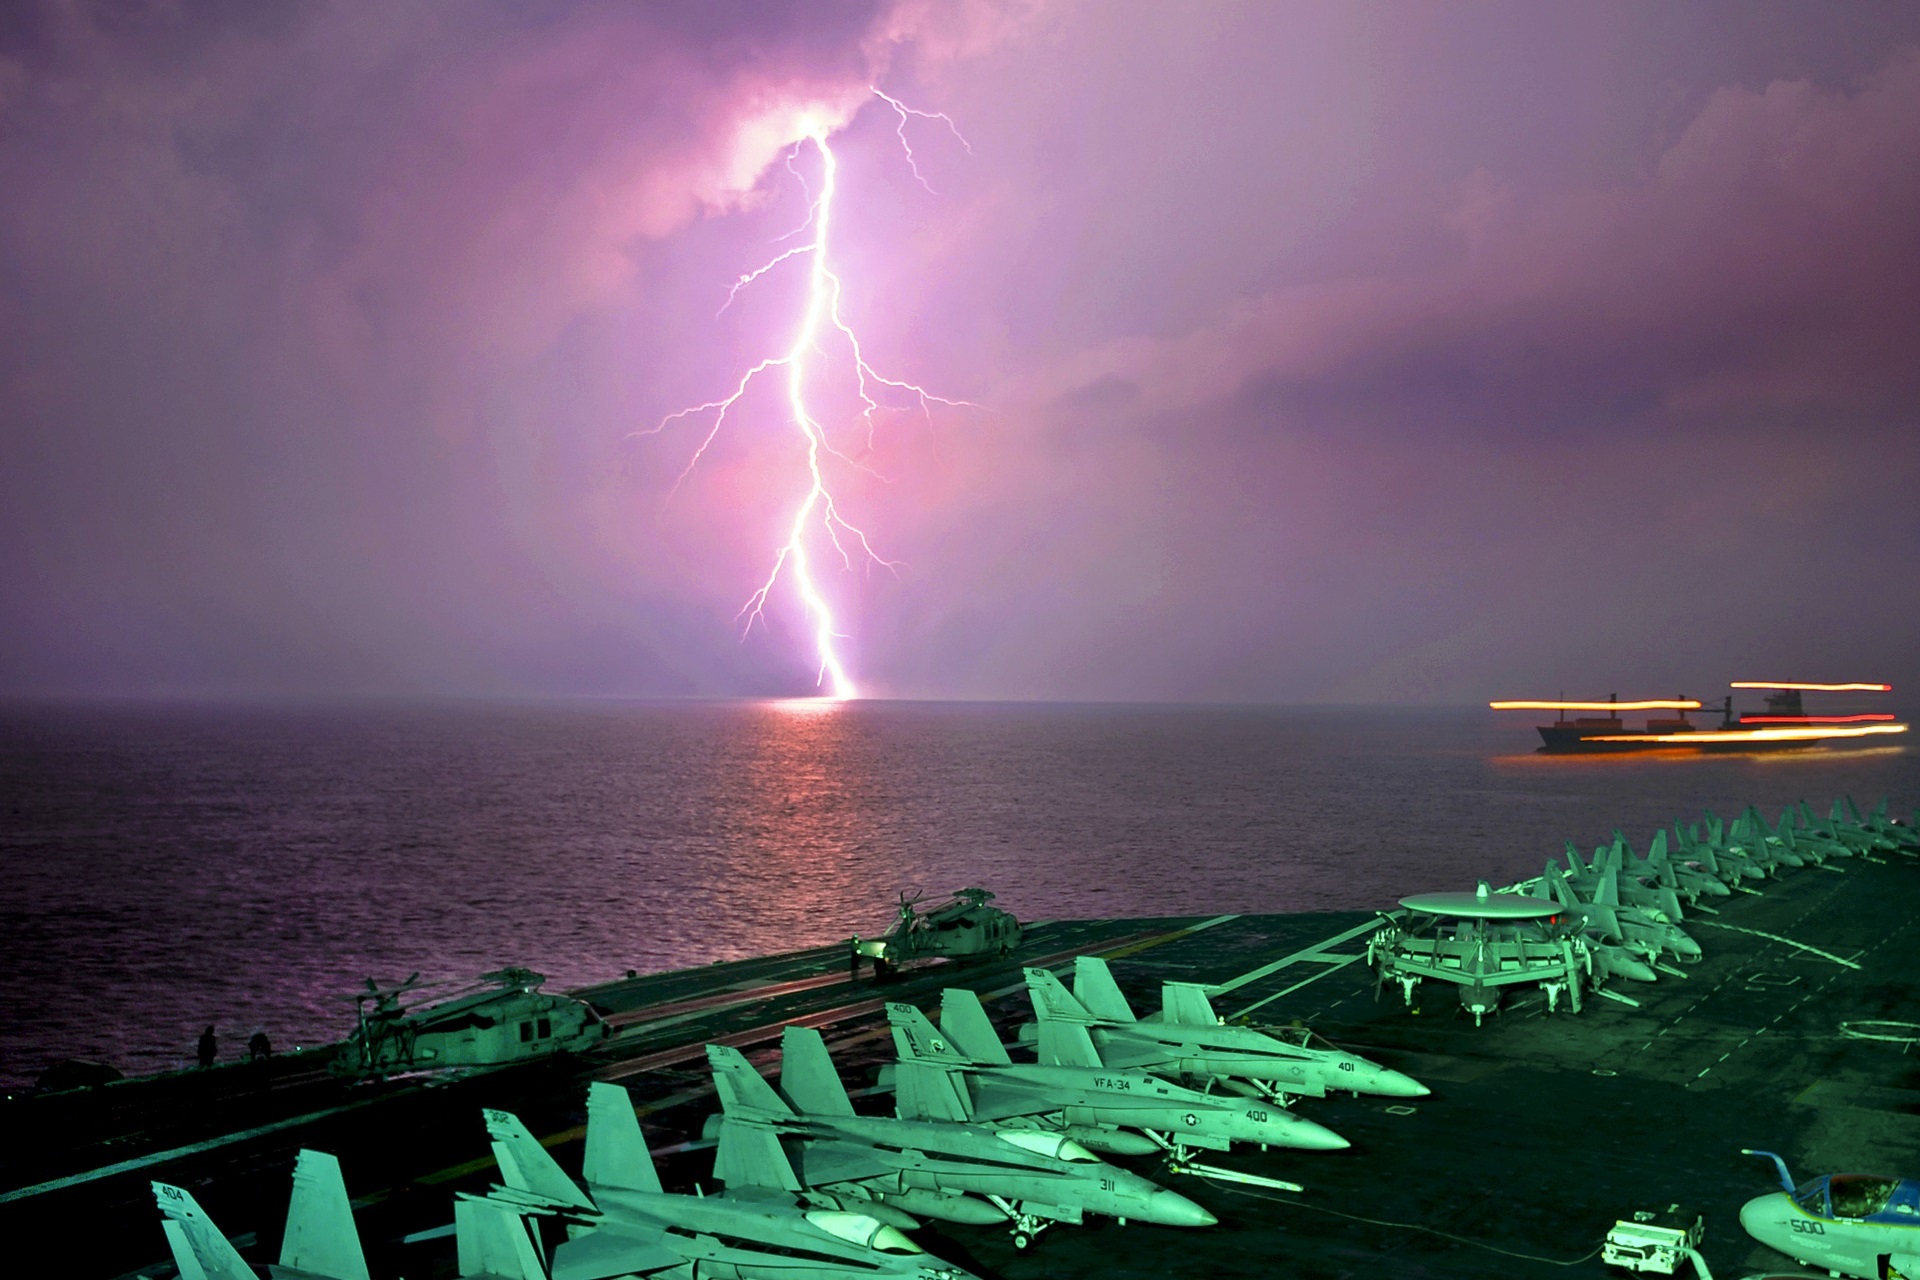
sea, water, nature, ocean, light, night, ship, aircraft, vessel, electricity, lightning, thunder, flash, bolt, carrier, charge, discharge